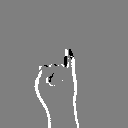
ASL letter: i